Fausta

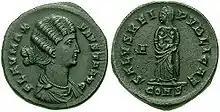
Fausta, as Salus, holding her two sons, Constantine II and Constantius II

Constantine I ordered the "damnatio memoriae" of Fausta and Crispus around 326 with the result that no contemporary source records details of her fate: "Eusebius, ever the sycophant, mentions neither Crispus nor Fausta in his "Life of Constantine", and even wrote Crispus out of the final version of his "Ecclesiastical History" ("HE" X.9.4)", Constantine's biographer Paul Stephenson observes. Although Julian praised Fausta in his panegyric to Constantius II, there is no other evidence of her memory being rehabilitated.